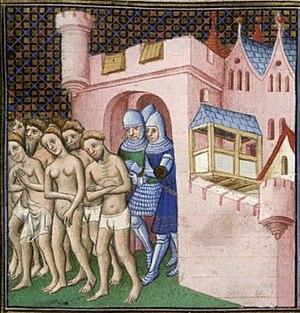
Cette chronologie donne la liste des évènements principaux survenus lors de la croisade des albigeois.
Le musée de l'inquisition ou musée de la torture est situé au cœur de la cité médiévale de Carcassonne dans le département de l'Aude.
L’hérésie d'Orléans est une affaire d'hérésie rapportée par plusieurs textes et chroniques du XIᵉ siècle selon lesquels, en 1022, une douzaine des plus érudits parmi les chanoines de la cathédrale d'Orléans, liés notamment à l'entourage de la reine Constance d'Arles, furent brûlés comme hérétiques sur ordre du roi capétien Robert le Pieux. Ce fut le premier bûcher de la chrétienté médiévale. Tant par la sévérité du châtiment que par la qualité intellectuelle des accusés, l'affaire d'Orléans, procès d'une « hérésie savante », est un cas singulier au sein du « printemps des hérésies » que semble constituer le XIᵉ siècle.
L’Inquisition est une juridiction spécialisée, créée au XIIIᵉ siècle par l'Église catholique et relevant du droit canonique, dont le but était de combattre l'hérésie, en faisant appliquer aux personnes qui ne respectaient pas le dogme des peines variant de simples peines spirituelles à des amendes lorsque l'hérésie n'était pas établie, et de la confiscation de tous les biens à la peine de mort pour les apostats relaps. Combattant les hérésies, l'Inquisition ne pouvait condamner que des catholiques — dont ceux qui avaient eu le choix entre le baptême ou la mort. Bien que la peine de mort puisse être prononcée, elle ne l’a été que très rarement puisqu'Anne Brenon, spécialiste du catharisme, estime à 3 000 le nombre de peines de mort prononcées par l'Inquisition durant ses cinq siècles d'existence à travers l'Europe. Elle se substituait à l'ordalie en introduisant la notion de tribunal, de défenseur et de minutes du procès.
Arnaud Amaury ou Arnaud Amalric, abbé de Poblet, de Grand Selve, puis de Cîteaux, archevêque de Narbonne. Il est chargé, en tant que légat pontifical, de réprimer l'hérésie cathare durant la croisade des albigeois. On lui prête la phrase « Tuez-les tous, Dieu reconnaîtra les siens. », qu'il aurait prononcée avant
Cette page concerne l’année 1209 du calendrier julien.
Pech est une commune française située dans le département de l'Ariège, en région Occitanie.
Le catharisme est l'appellation contemporaine d'un mouvement — ou d'un ensemble de mouvements — religieux chrétien médiéval européen en dissidence vis-à-vis de l'Église romaine, trouvant un écho particulier dans le Midi de la France.
Cette page regroupe les évènements concernant les Croisades qui sont survenus en 1209 :
La croisade des albigeois est une croisade proclamée par l'Église catholique contre l'hérésie, principalement le catharisme et dans une faible mesure le valdéisme. Dès le XIIᵉ siècle et le Concile de Lombers, les textes de l'époque parlent d'« hérésie albigeoise » sans que cette région soit plus cathare que ses voisines.